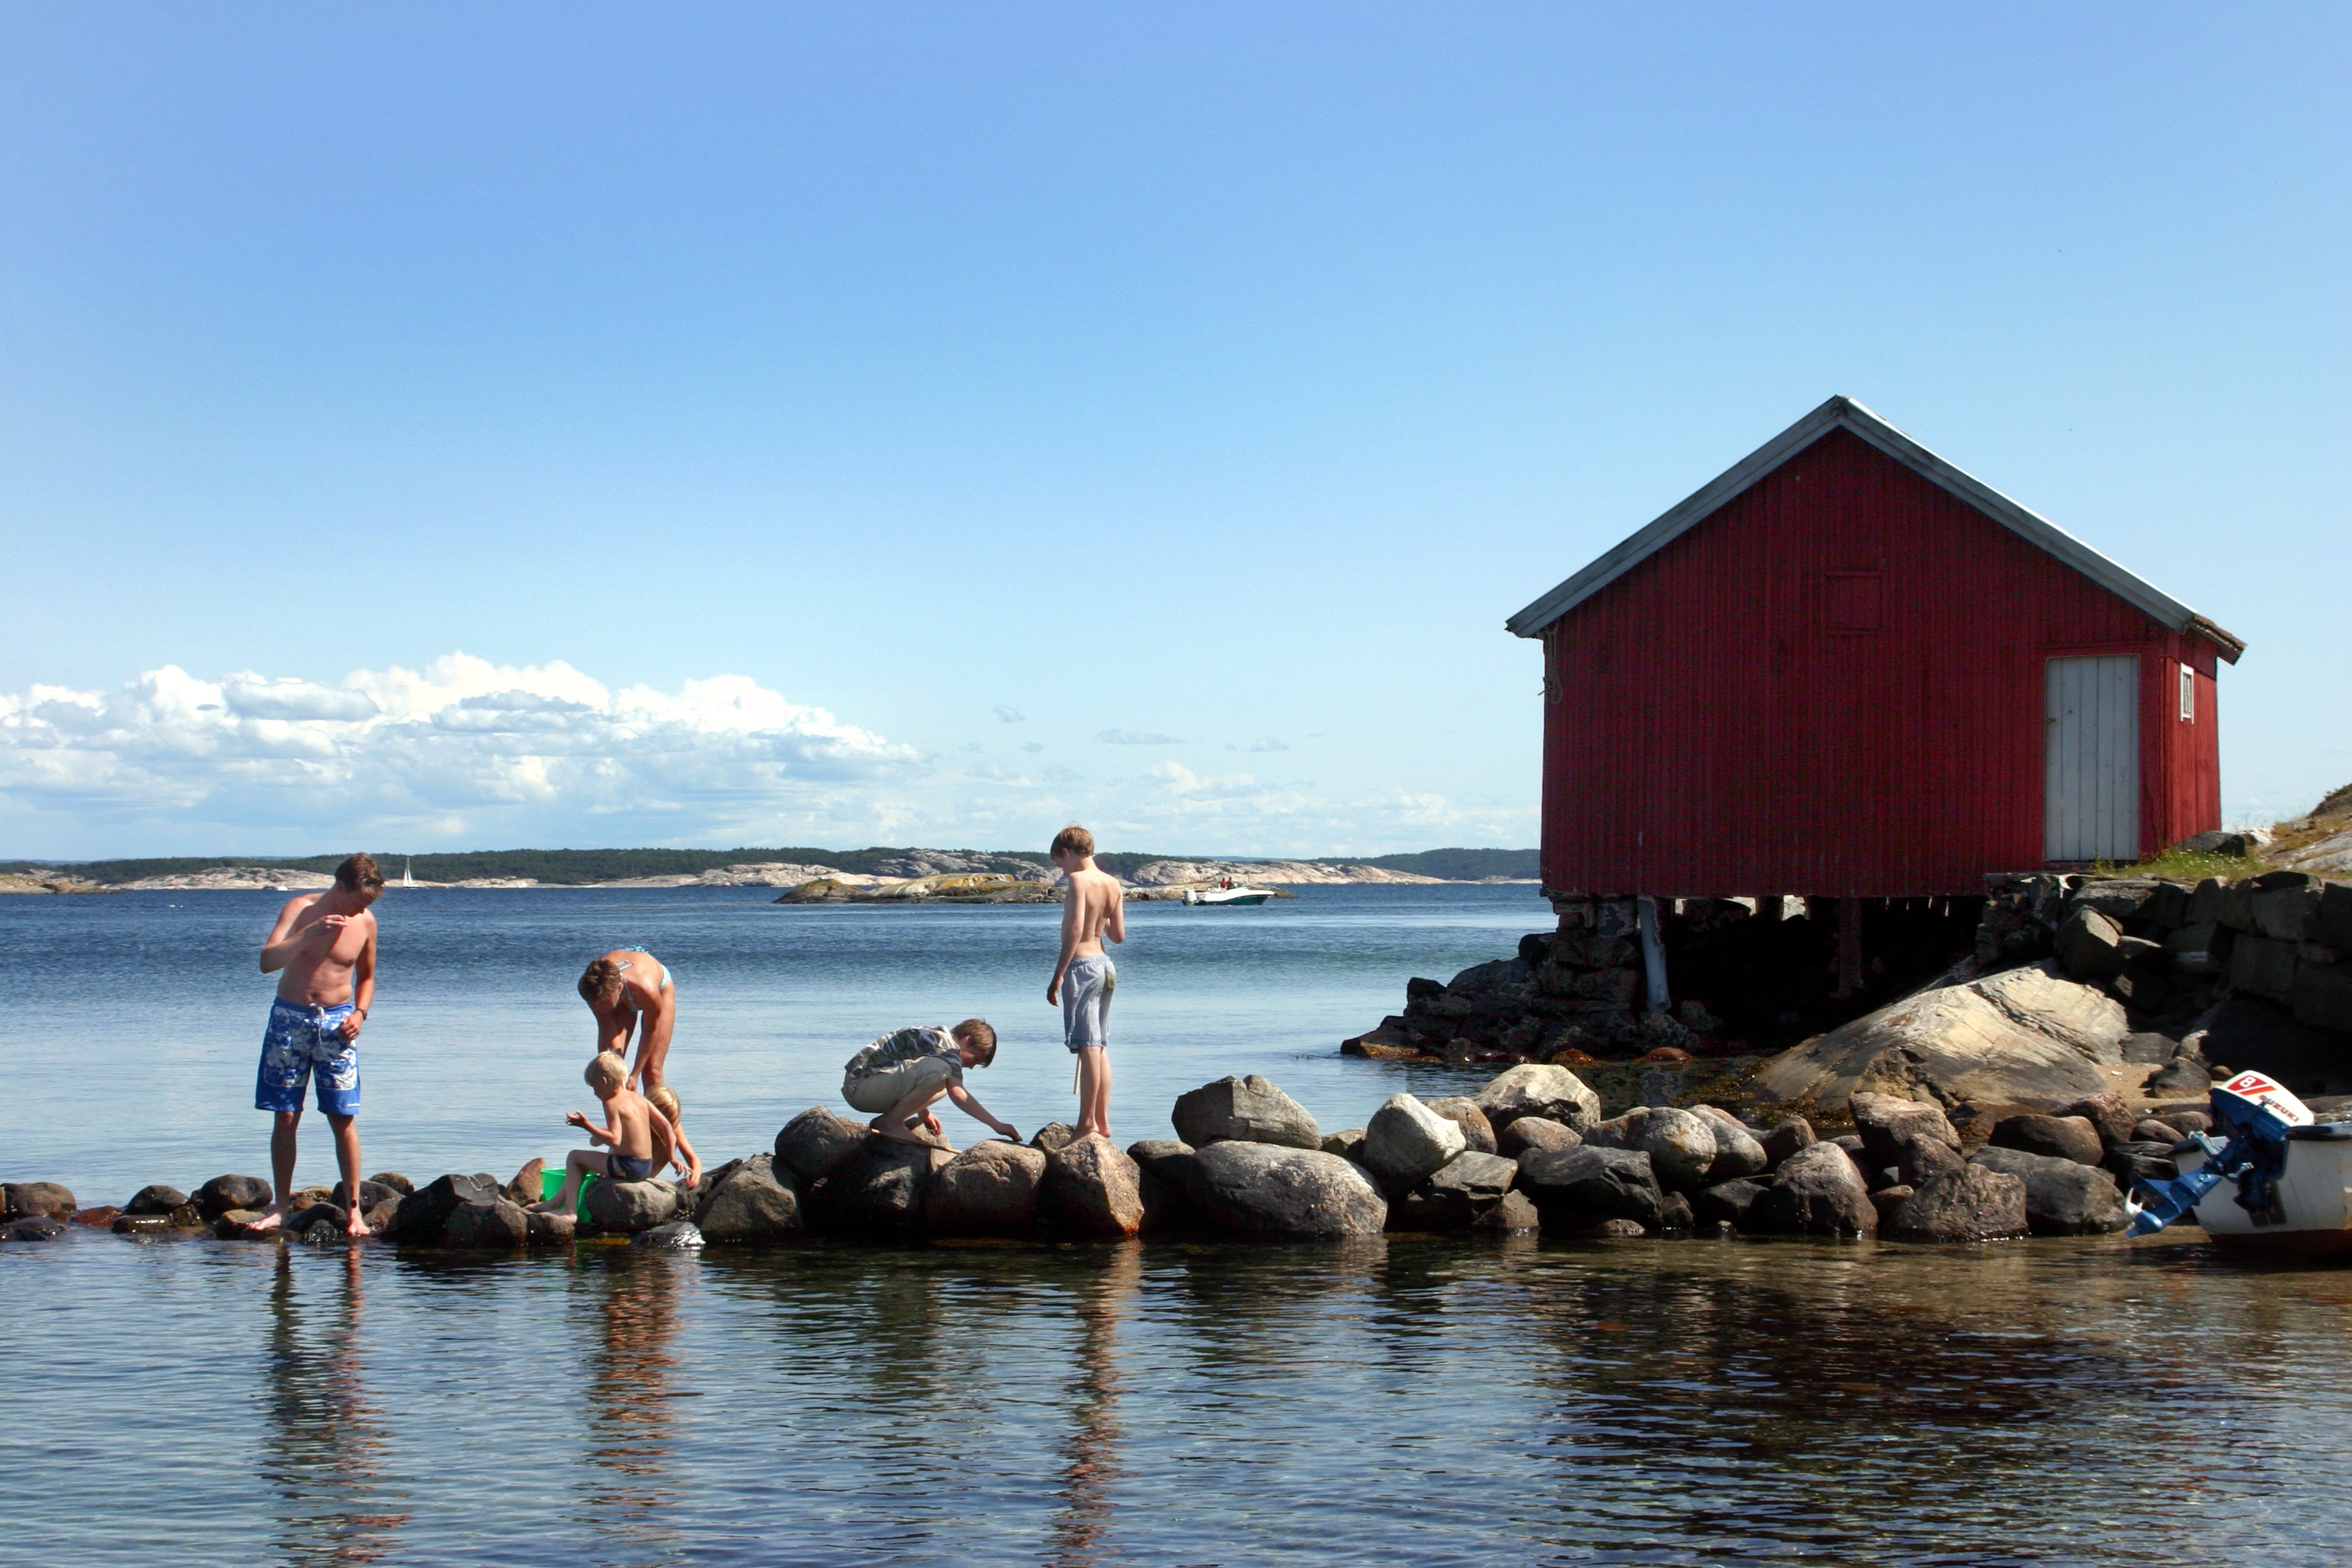
beach, sea, coast, shore, summer, vacation, bay, tourism, idyll